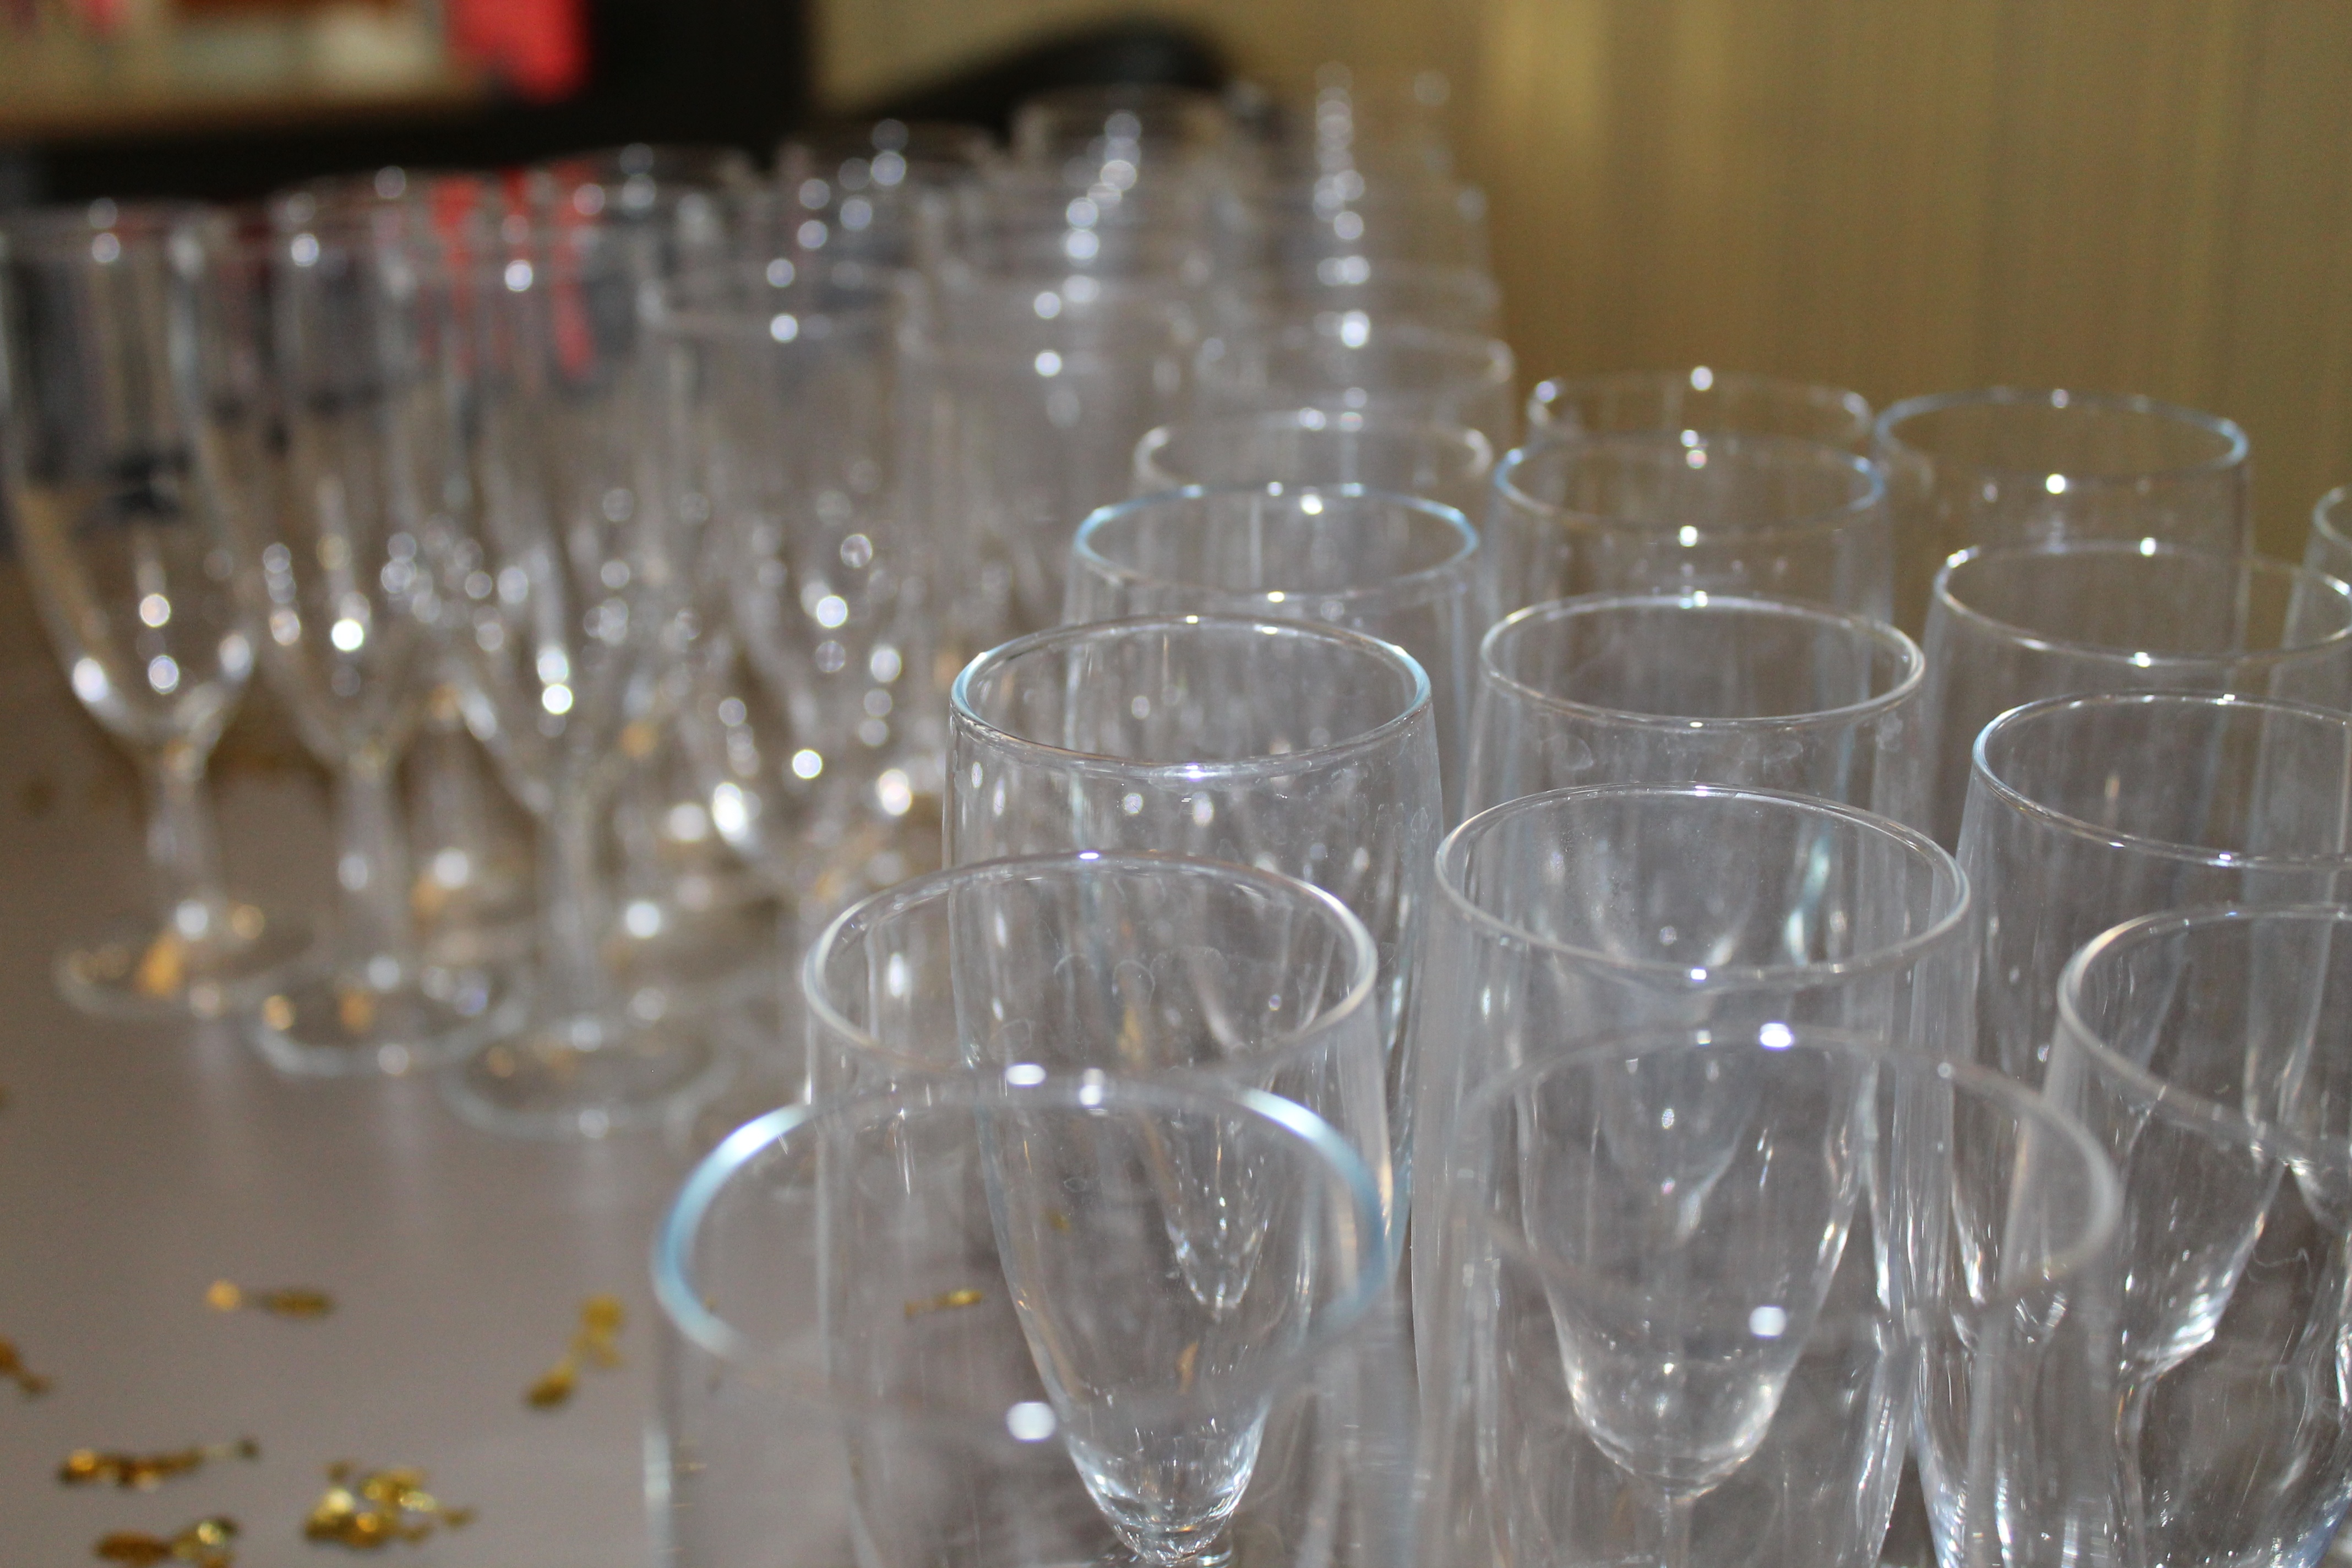
wine, glass, drink, lighting, material, glass bottle, wine glass, stemware, drinkware, champagne stemware